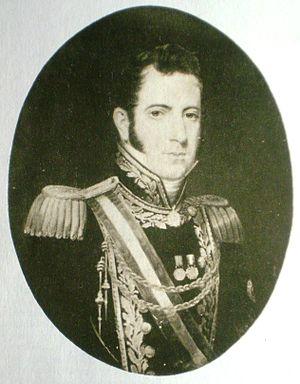
Le Directoire, institué en 1814 dans les Provinces-Unies du Río de la Plata par l’Assemblée de l'an XIII, fut une forme de gouvernement dans laquelle le pouvoir exécutif était détenu par un Directeur suprême, investi d’un mandat de deux ans, et portant le titre officiel de Directeur suprême des Provinces-Unies du Río de la Plata. Au contraire des gouvernements qui procédèrent directement de la révolution de Mai, l’autorité exécutive était assurée par un individu particulier au lieu de par un groupement de personnes, sans pour autant que le régime présentât les caractéristiques propres à un système présidentiel. Aux fins d’éviter les abus de pouvoir, le Directoire devait comporter en outre un Conseil d’État composé de neuf personnes, et était responsable devant un congrès chargé d’exercer les fonctions législatives.